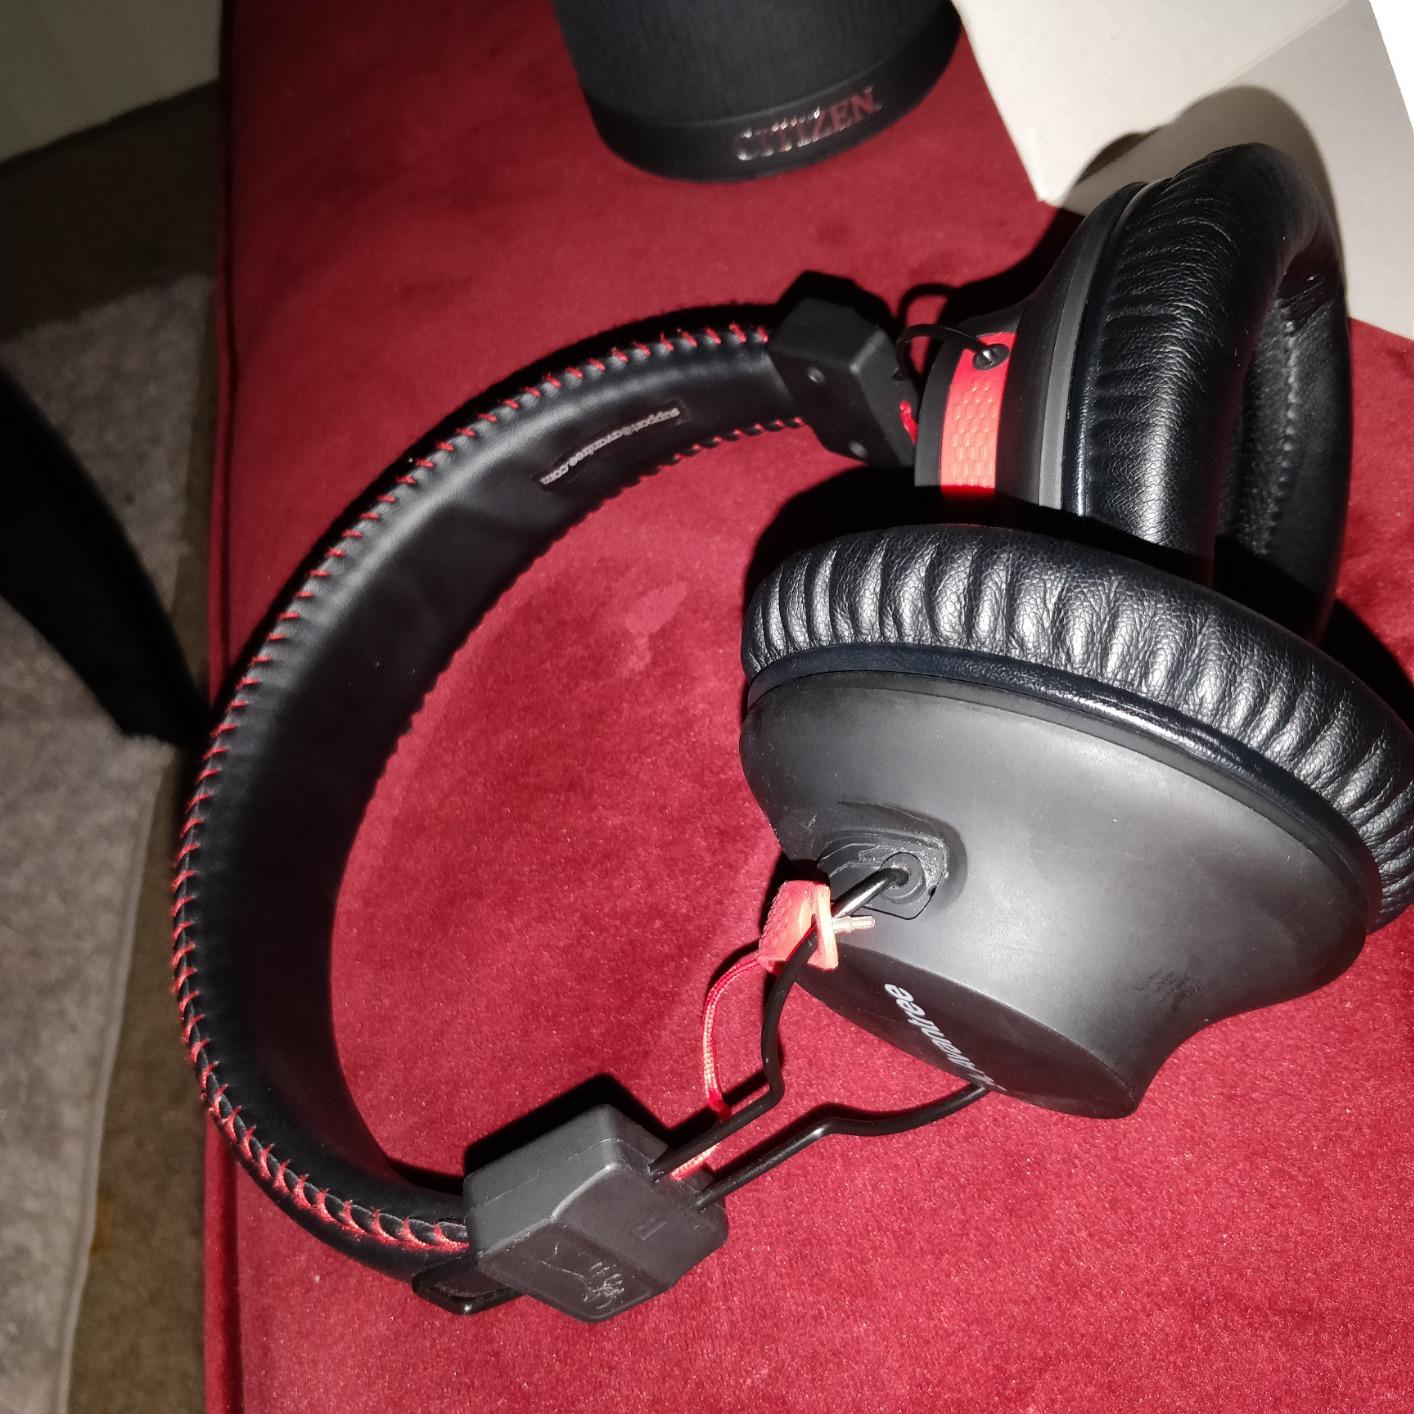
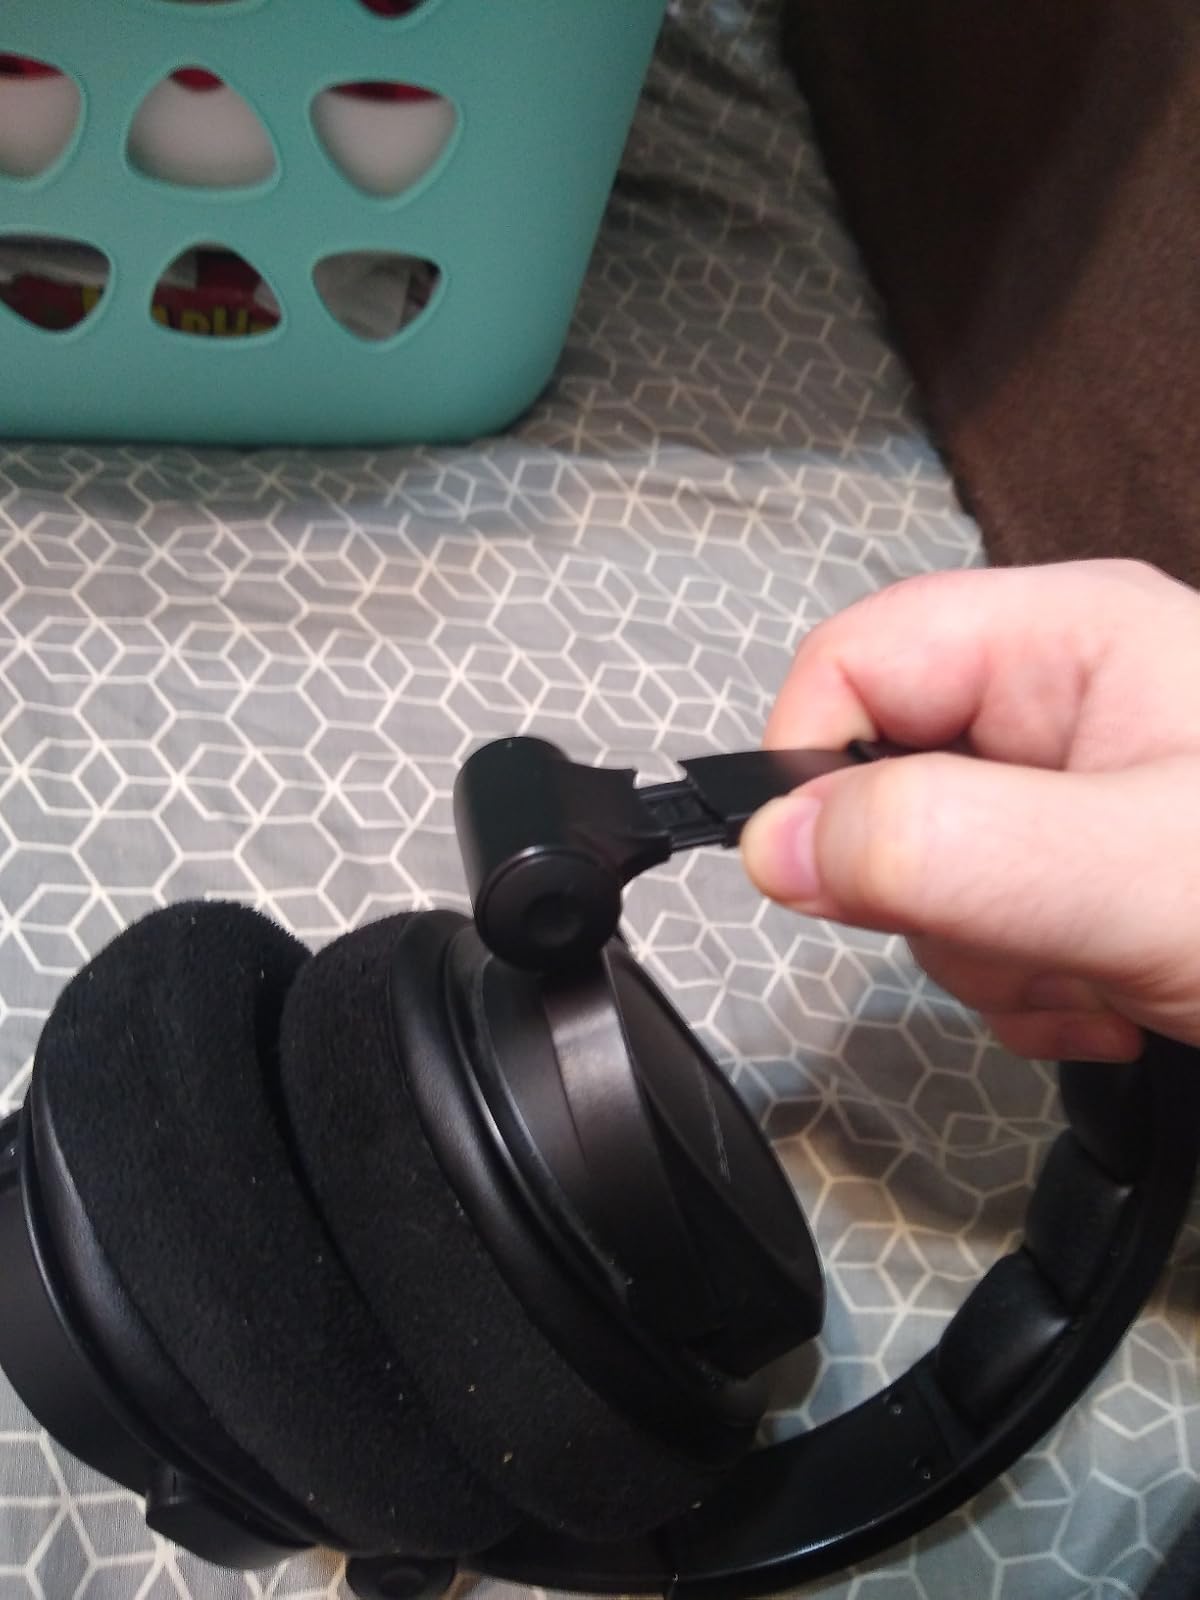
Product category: headphones
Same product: no